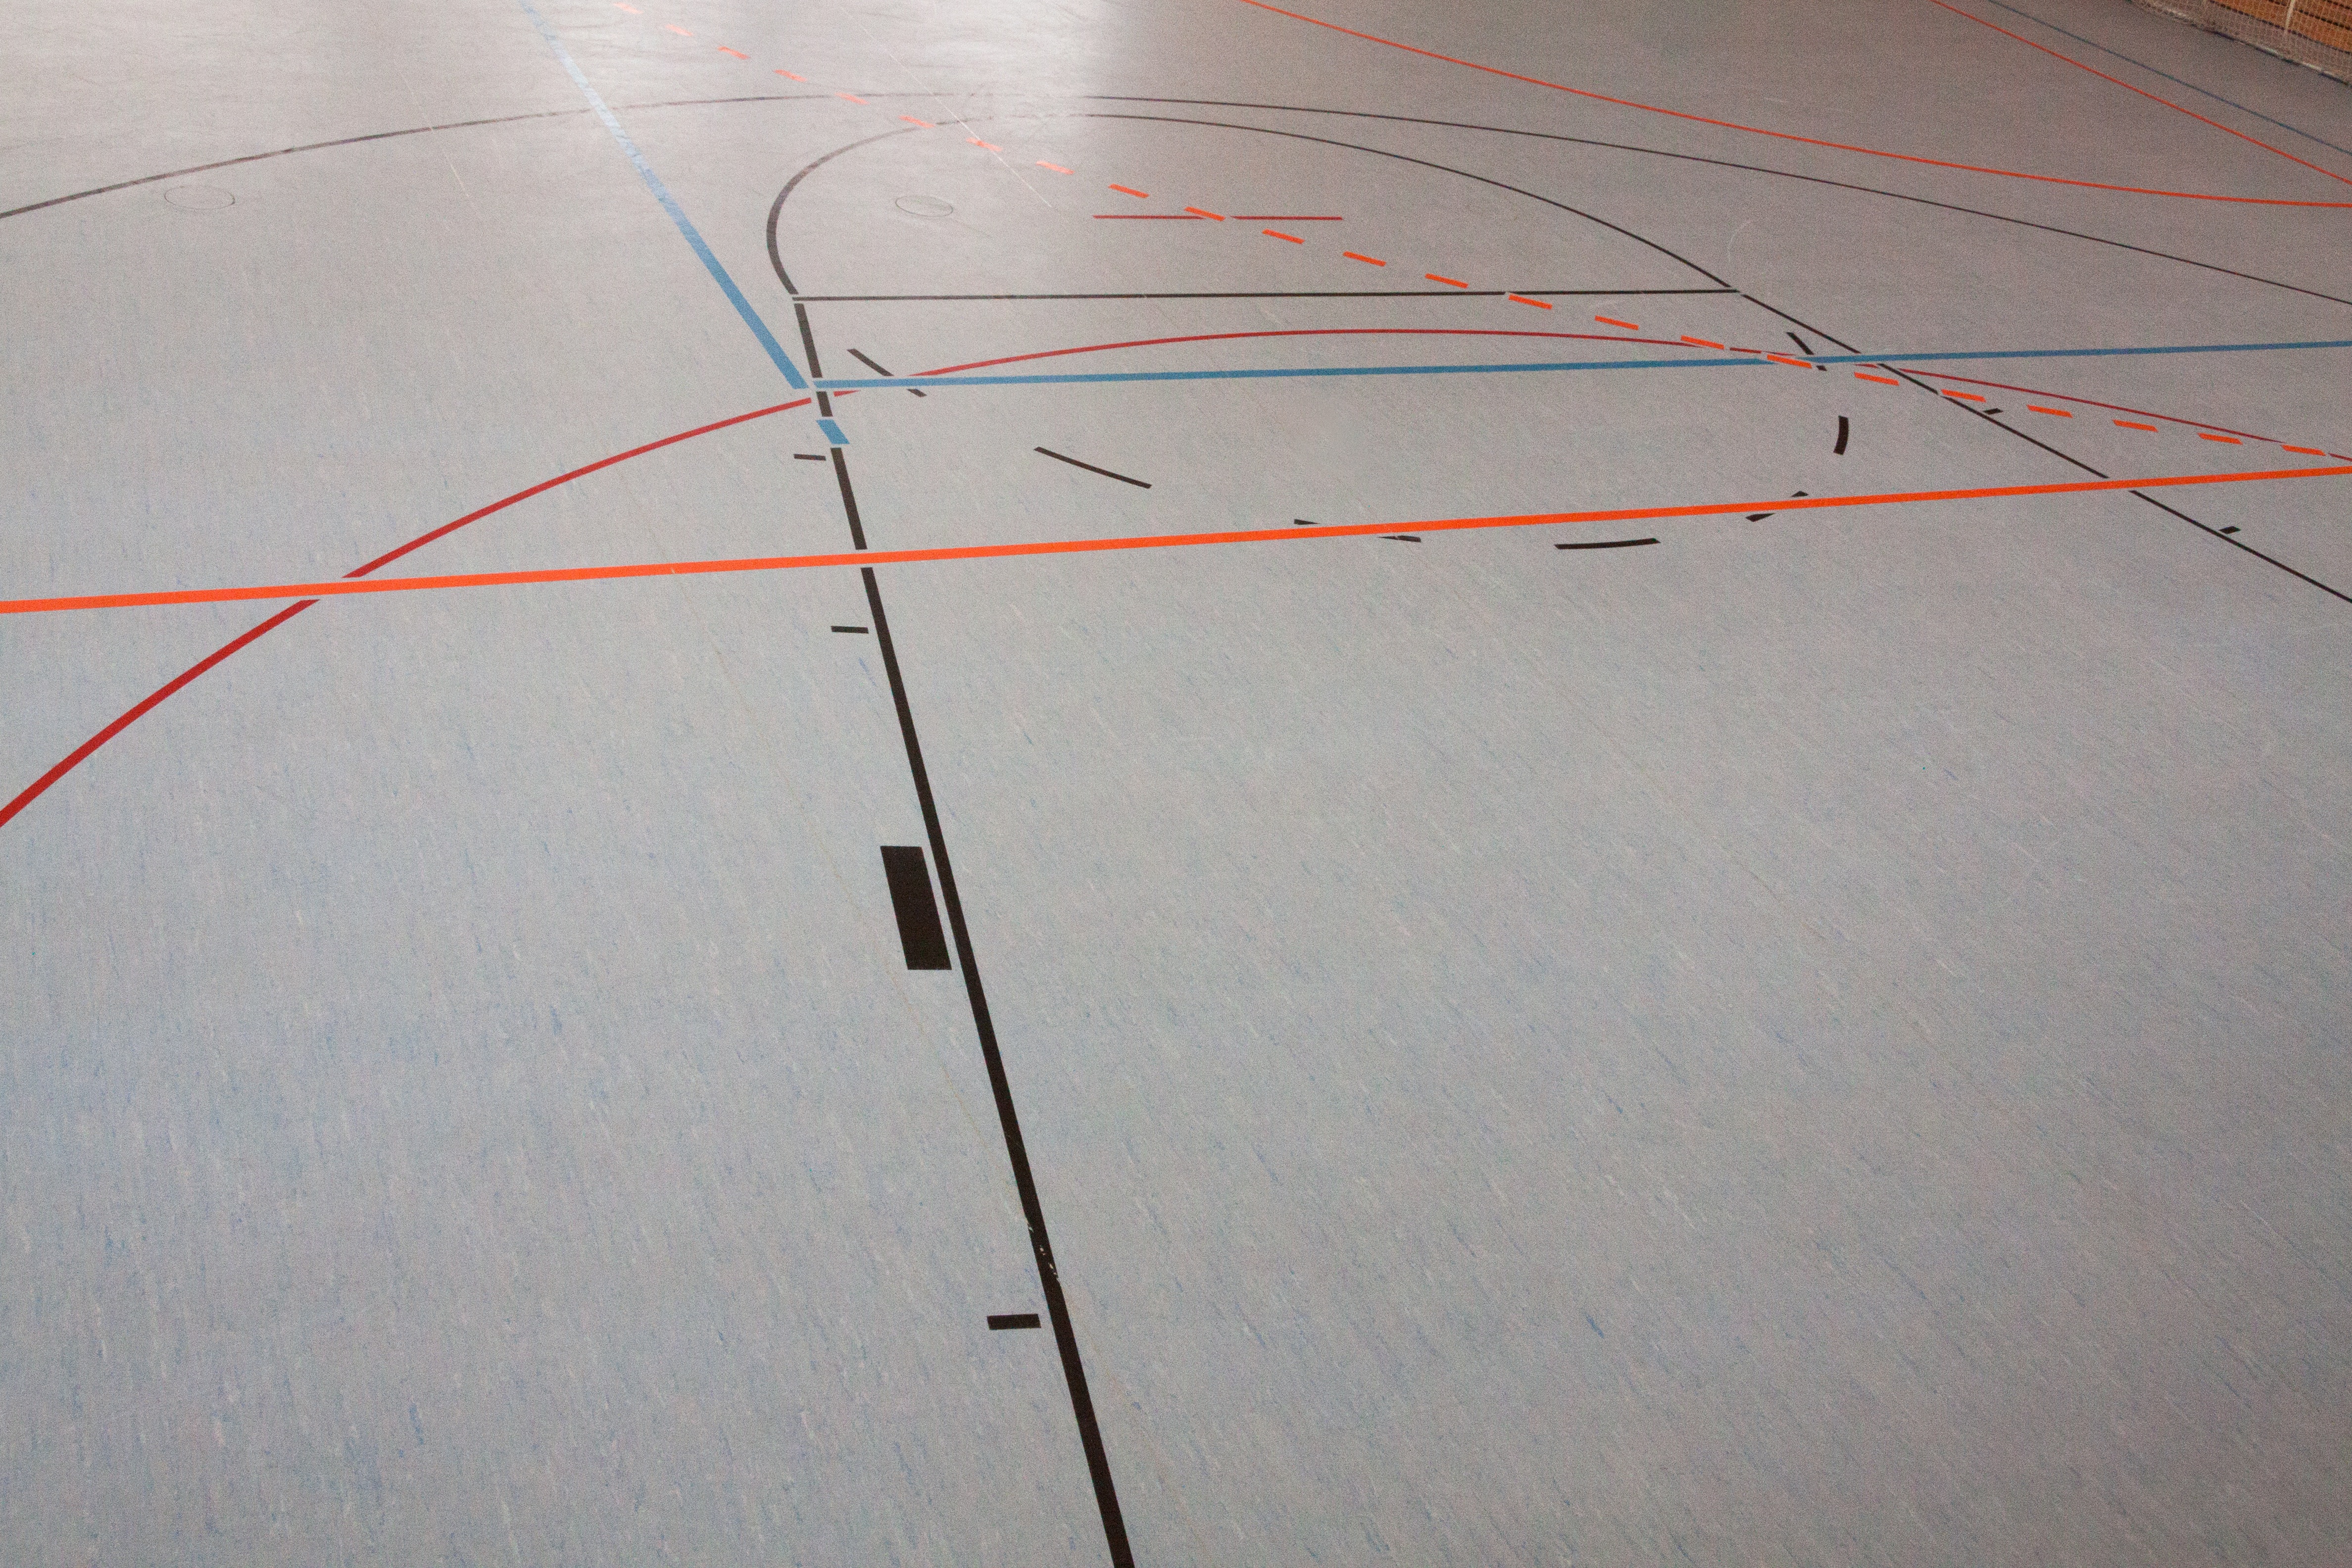
wing, floor, arch, ceiling, line, basketball, mast, tile, gym, circle, lines, net, mark, shape, flooring, linoleum, sports hall, sports club, hall floor